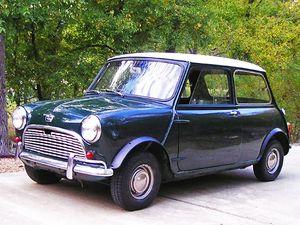
La Mini, initialement Morris Mini Minor et Austin Seven, sorties simultanément, est un modèle d'automobile d'entrée de gamme conçue pour BMC par l'ingénieur anglo-grec Alec Issigonis et fabriquée à Longbridge près de Birmingham. Elle fut vendue sous plusieurs marques Austin, Morris, Rover, Wolseley, Riley, Leyland et sous licence italienne Innocenti, avant de devenir une marque propre en 1969. Le modèle commercialisé sous la marque Innocenti était produit à Lambrate, un quartier de Milan. En 2001, après le rachat de la marque par le groupe allemand BMW, une seconde génération est lancée sous la marque Mini.
La Voiture du siècle est un prix international qui a été donné à la voiture du XXᵉ siècle la plus influente dans le monde. Le processus d'élection était supervisé par la Global Automotive Elections Foundation. Le vainqueur, la Ford T, a été annoncé lors d'un gala le 18 décembre 1999 à Las Vegas, Nevada.